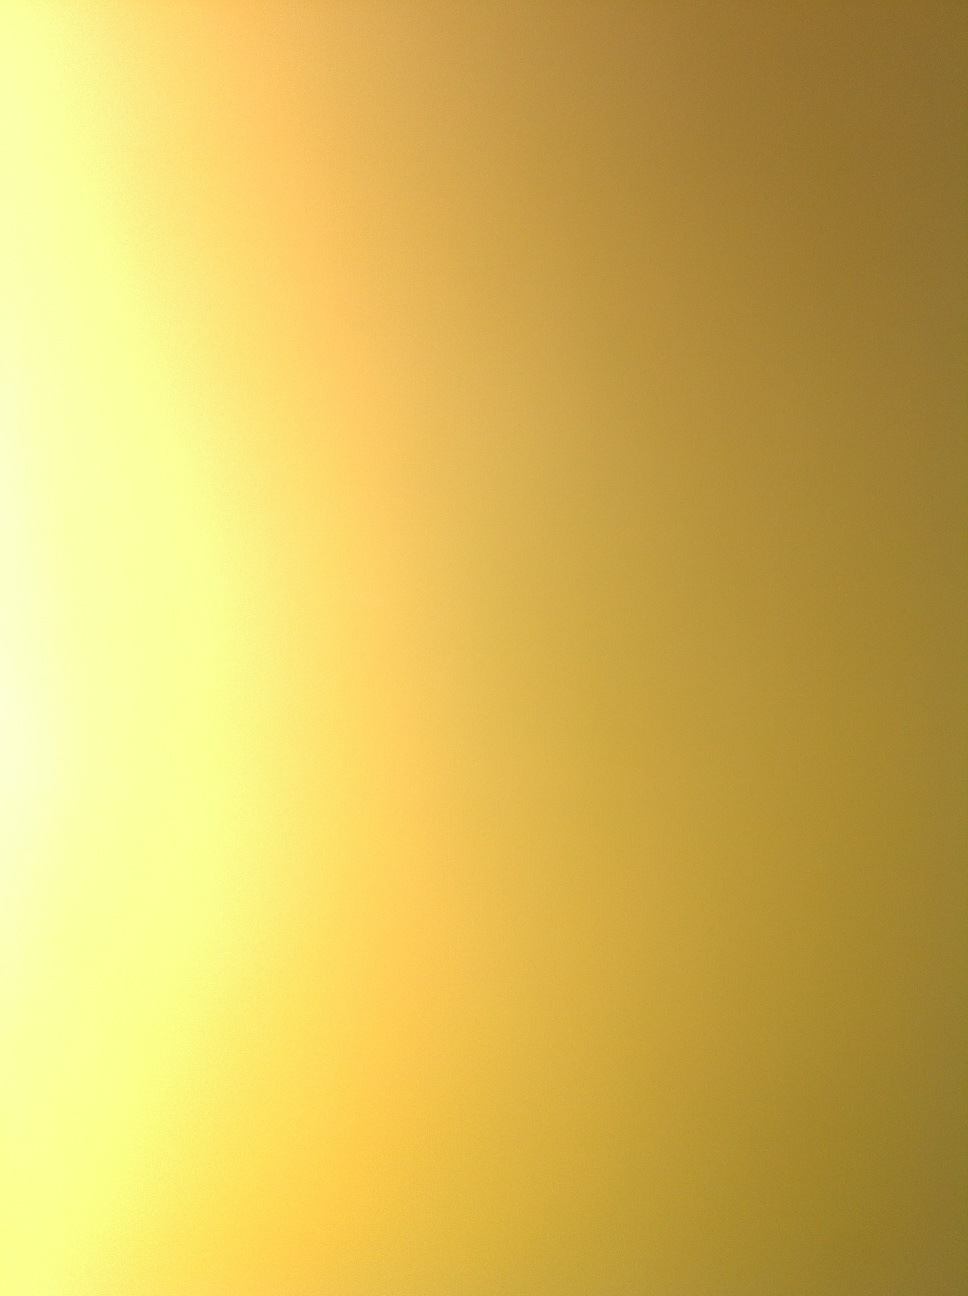Question: Can you tell me the name of the city please? Thank You
Answer: unanswerable